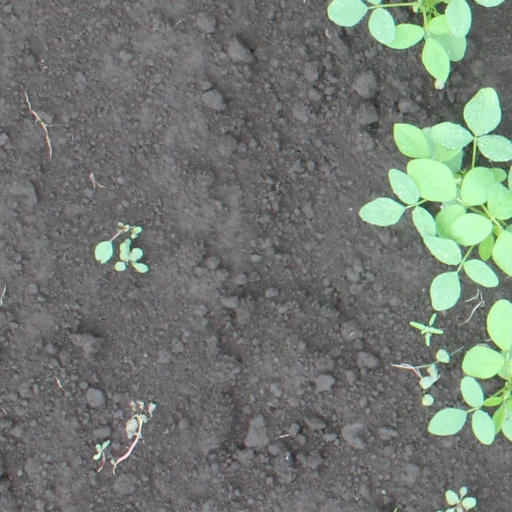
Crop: soybean